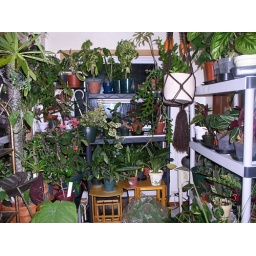
North-west windows in front plant room..it too is crowded